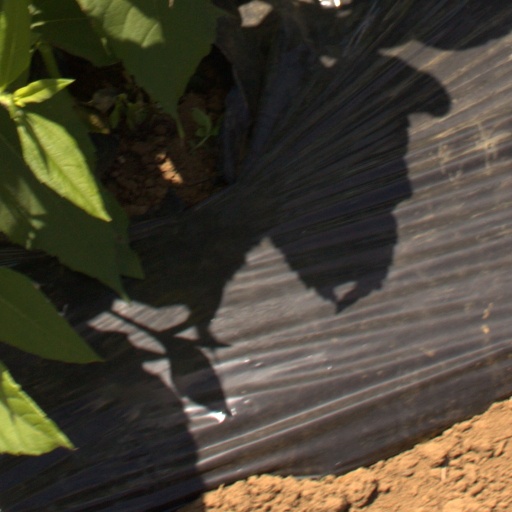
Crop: Jerusalem artichoke